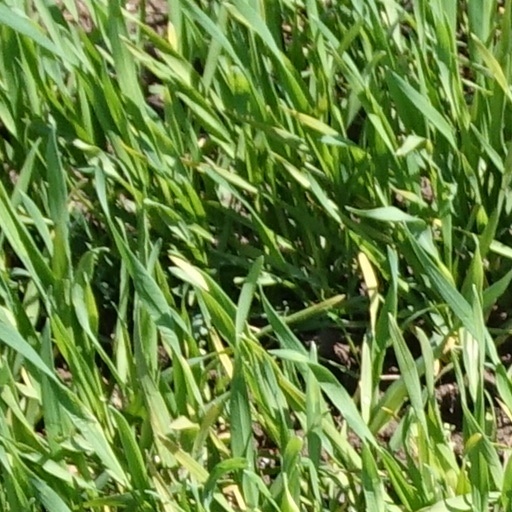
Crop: wheat